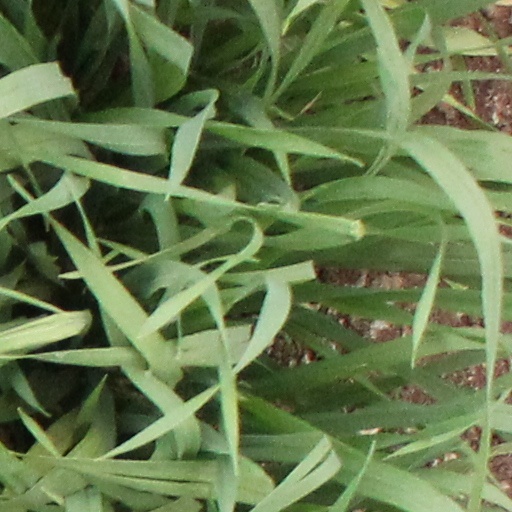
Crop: wheat